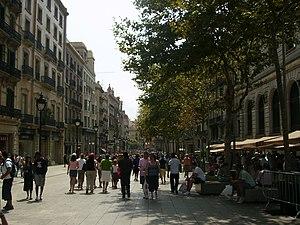
L'avenue del Portal de l'Àngel plus connue sous le nom de Portal de l'Àngel est une rue piétonne du quartier gothique de la Vieille-ville de Barcelone. L'avenue part de la place de Catalogne et donne sur les rues de la Cucurulla et dels Arcs.